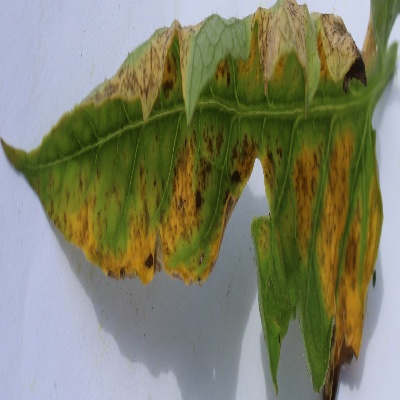
Crop: Tomato
Condition: septoria leaf spot